Thomas Helmer

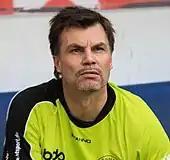
Helmer during a charity match in 2012

After retiring, Helmer worked as a sports journalist and television presenter with DSF. Additionally, he served as Germany's ambassador to children's charity "FIFA for SOS Children's Villages", first undertaking it in 1997.